Silesian University of Technology

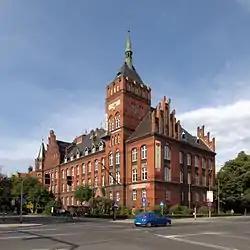
Faculty of Chemistry

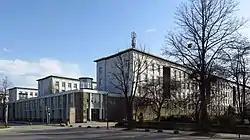
Faculty of Mining, Safety Engineering and Industrial Automation

Ten of these are situated in Gliwice, two in Katowice and two in Zabrze.